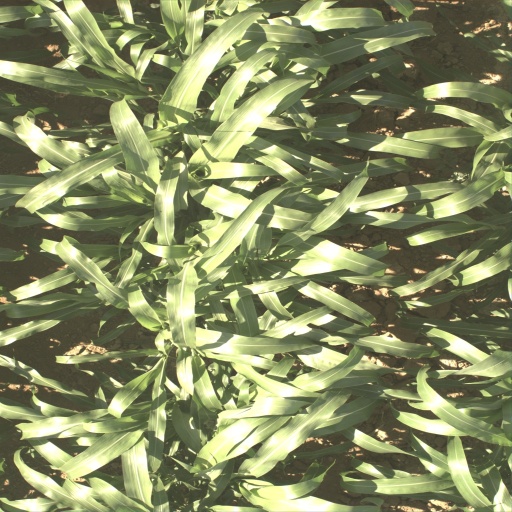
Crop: sorghum